Leinster Senior Hurling Championship

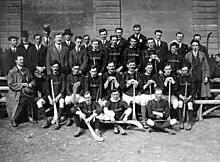
Kilkenny hurling team c. 1923

The inaugural Leinster Championship featured Dublin, Kildare, Kilkenny and Laois. Dublin and Kildare contested the very first match on Sunday 3 June 1888. Postponements, disqualifications, objections, withdrawals and walkovers were regular occurrences during the initial years of the championship. No championship took place in 1892 as Dublin were the only team to enter and were deemed the Leinster representatives in the subsequent All-Ireland series. Kilkenny rejoined the championship, however, the finals of 1893 and 1894 ended in walkovers.